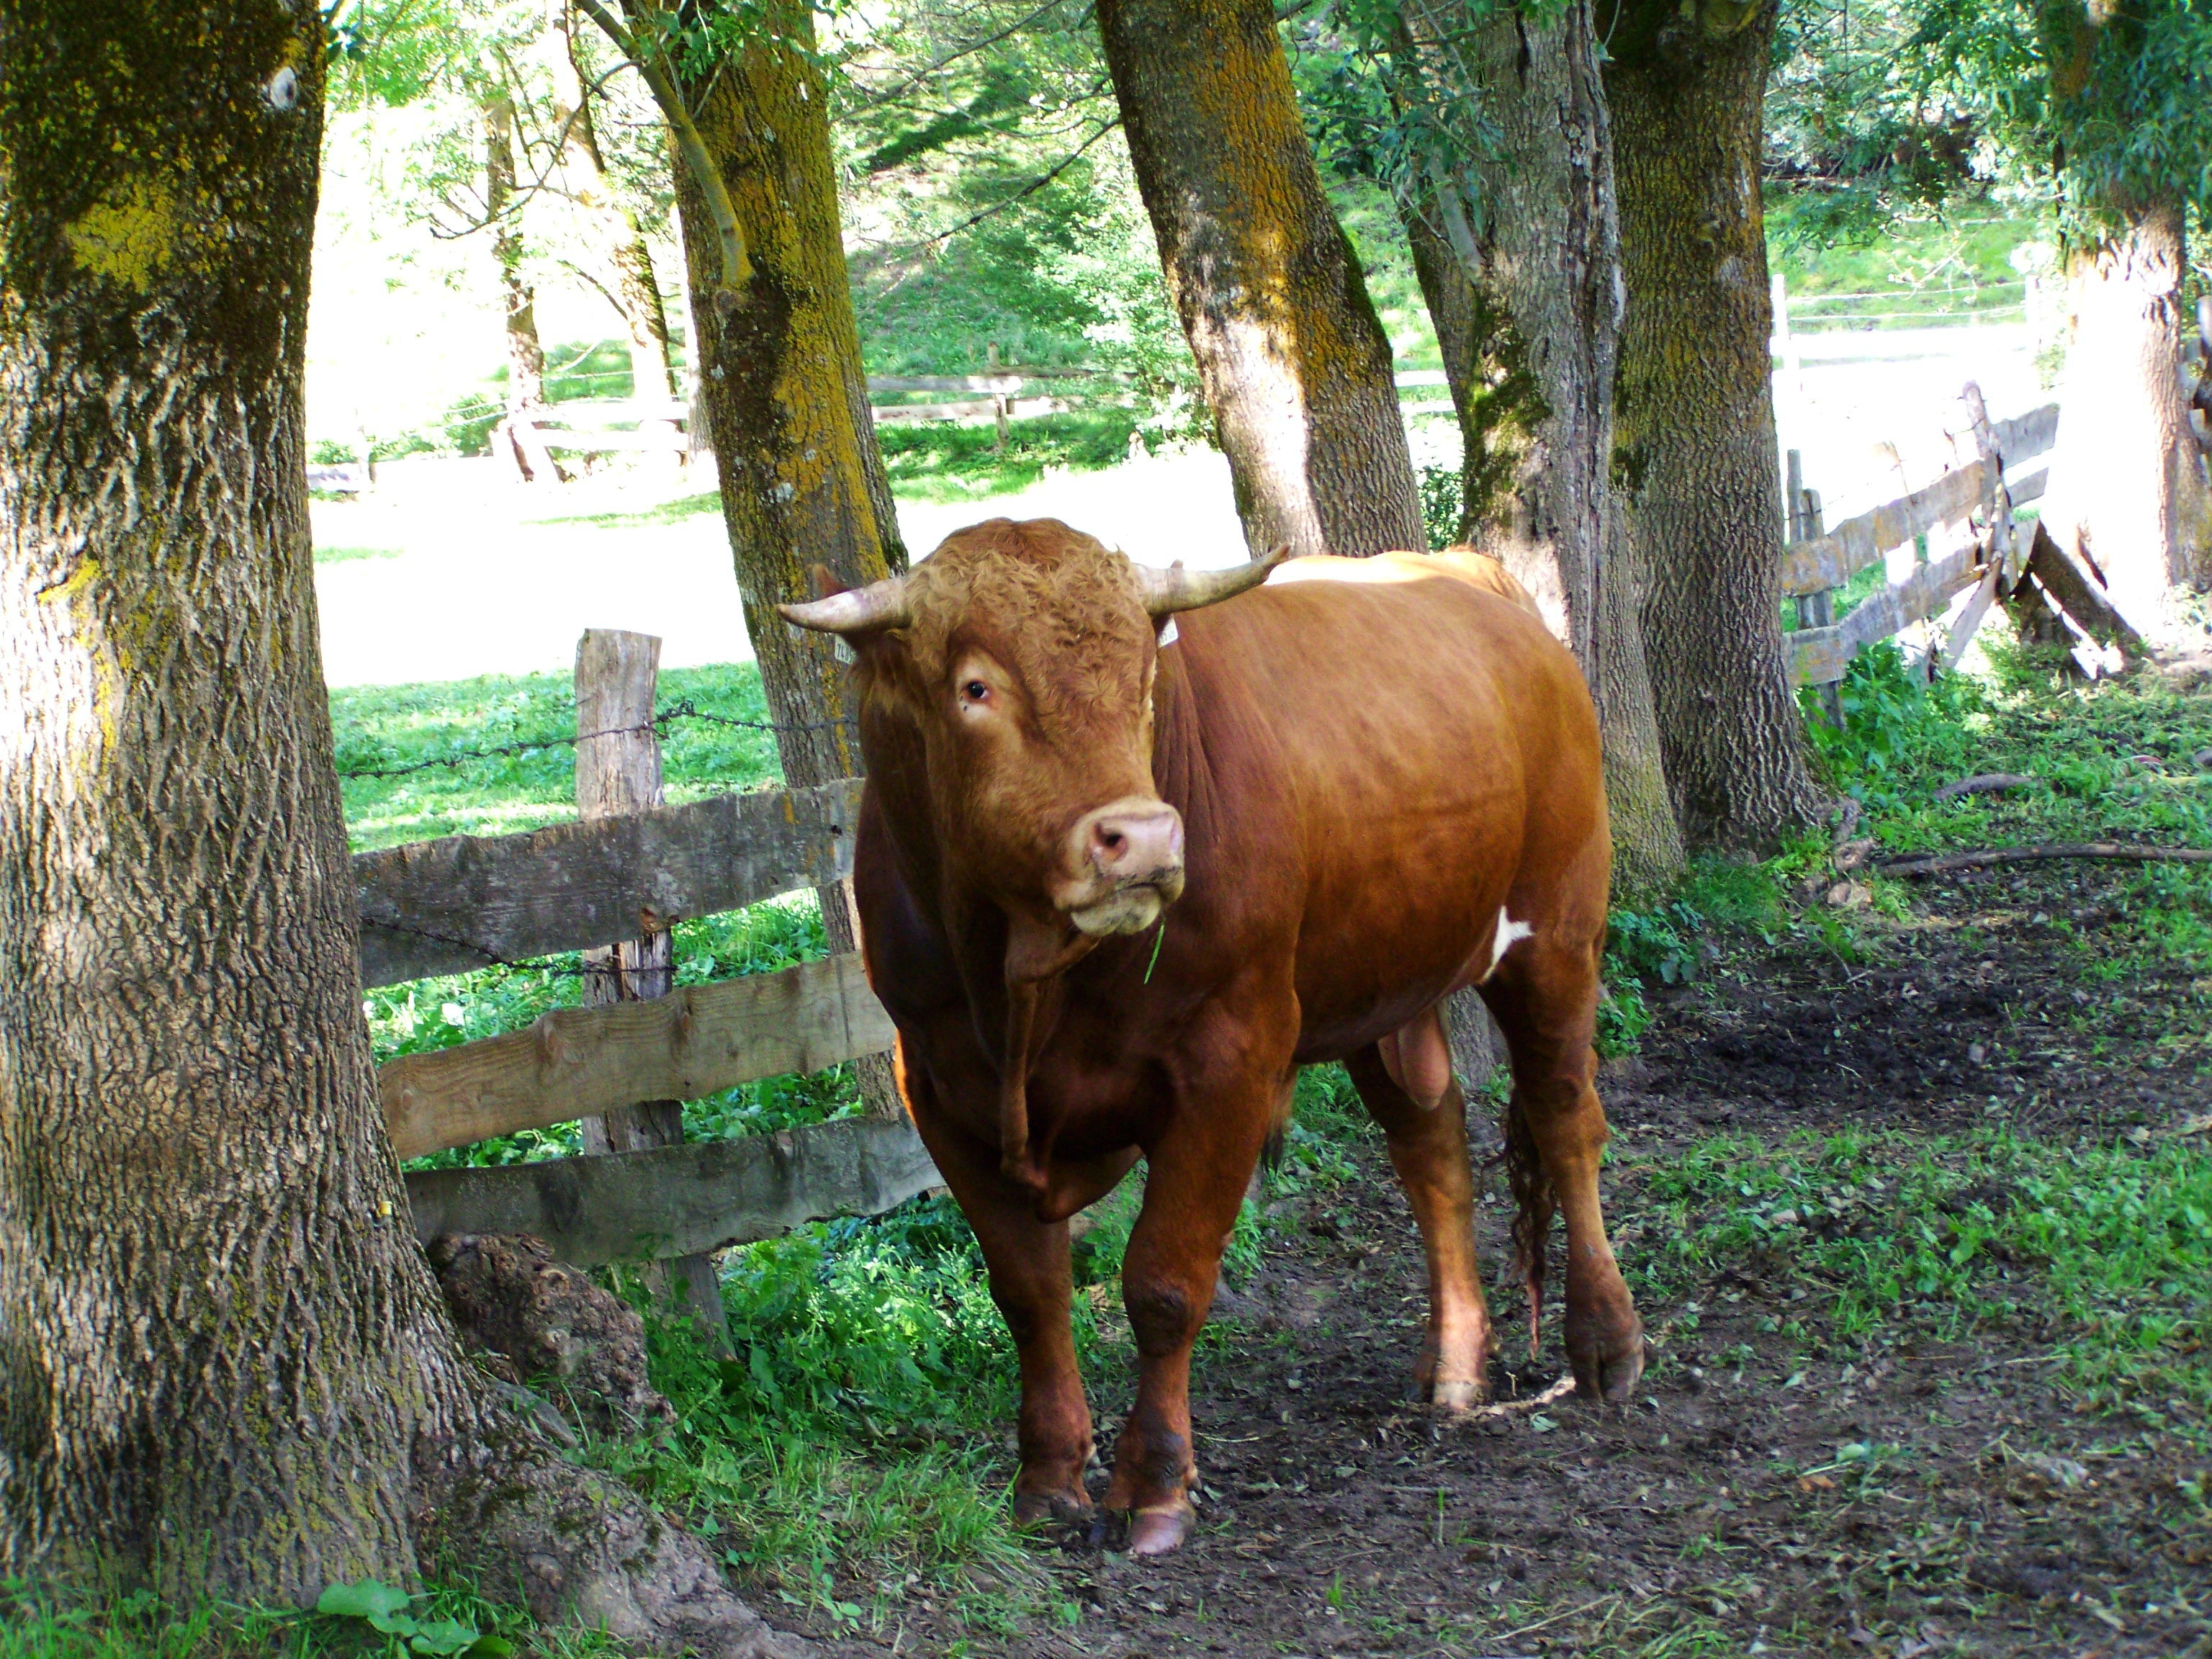
farm, meadow, animal, cattle, pasture, grazing, mammal, habitat, ox, rural area, brown bull, cattle like mammal